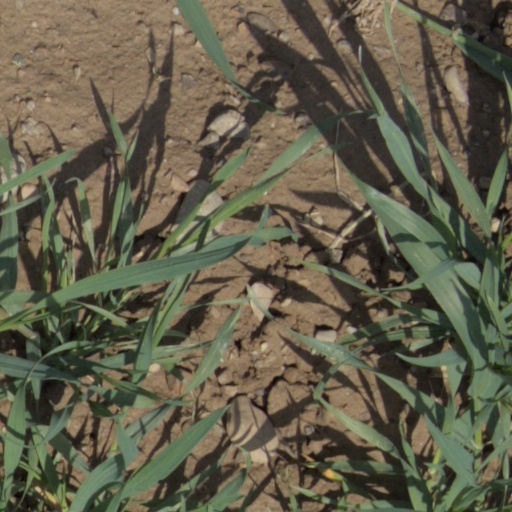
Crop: wheat